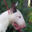
Label: dog